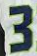
Number: 3